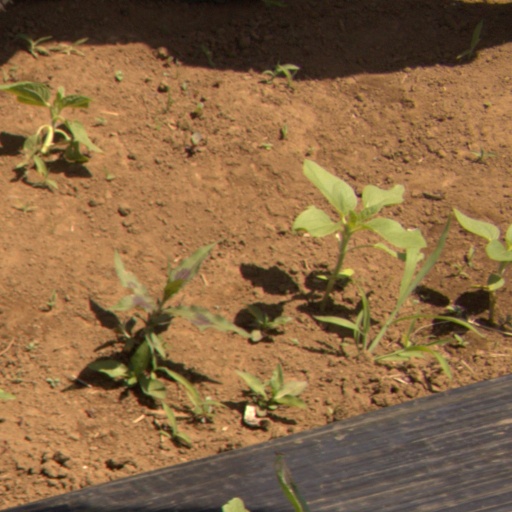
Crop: Jerusalem artichoke